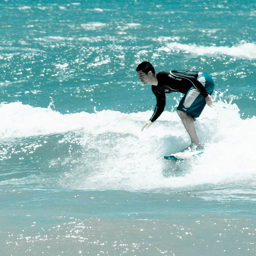
A man riding a wave on a surfboard in the ocean.
A surfer hangs ten as he traverses a wave.
A surfer on his board in an iridescent sea
A surfer is riding the waves on a surfboard.
A man surfs in very clear blue ocean water